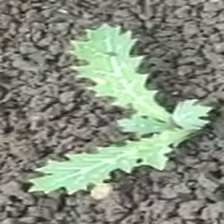
Weed species: Bilayat_(Mexicana_Argemone)